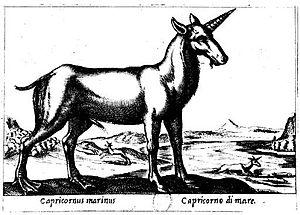
Capricorne de mer, gravure d’Antonio Tempesta, pour le recueil La curiosa raccolta de diversi animali quadrupedi, 1636.
Le camphruch, camphur ou campchurch est un animal légendaire, décrit comme une licorne amphibie. Son seul rapport d'observation est le fait d'André Thevet, en 1575.